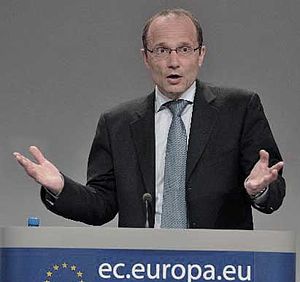
Morten Kjærum
Morten Kjærum er en dansk jurist, der er tidligere direktør for Institut for Menneskerettigheder og nuværende direktør for EU's Agentur for Grundlæggende Rettigheder.